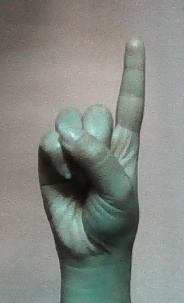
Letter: bb